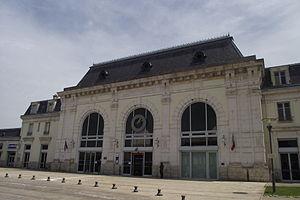
Bâtiment voyageurs de la gare d'Auxerre St-Gervais
Auxerre [osɛʁ] est une commune française située dans le nord-ouest de la région Bourgogne-Franche-Comté, dans le département de l'Yonne, dont elle est le chef-lieu. Également bureau centralisateur de quatre cantons et siège de la communauté d'agglomération de l'Auxerrois, elle comptait 34 634 habitants au dernier recensement en 2017, ce qui en fait la première commune icaunaise et la cinquième commune de Bourgogne-Franche-Comté en nombre d'habitants. Son aire urbaine totalise près de 93 000 habitants la même année. L'unité urbaine d'Auxerre est la 146ᵉ unité urbaine la plus peuplée de France avec 43 000 habitants.
La gare d'Auxerre-Saint-Gervais est une gare ferroviaire française de la ligne de Laroche-Migennes à Cosne, située à proximité du centre ville d'Auxerre, préfecture du département de l'Yonne en région Bourgogne-Franche-Comté. Elle est en rive droite de l'Yonne, à 500 mètres au nord-est du pont Paul Bert.